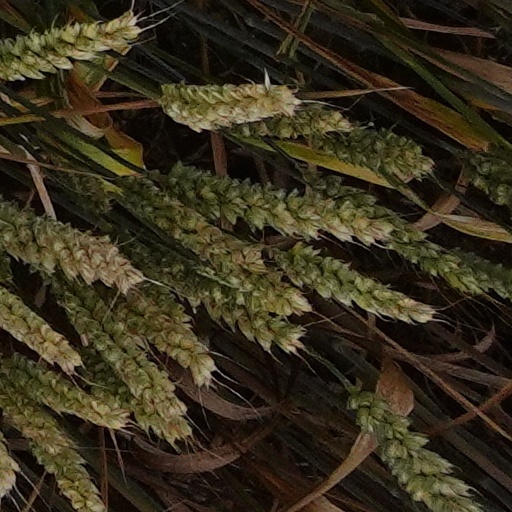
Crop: wheat